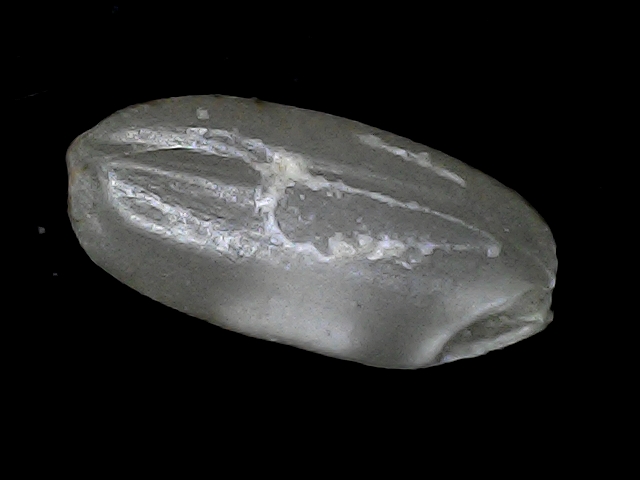
Rice variety: BD52